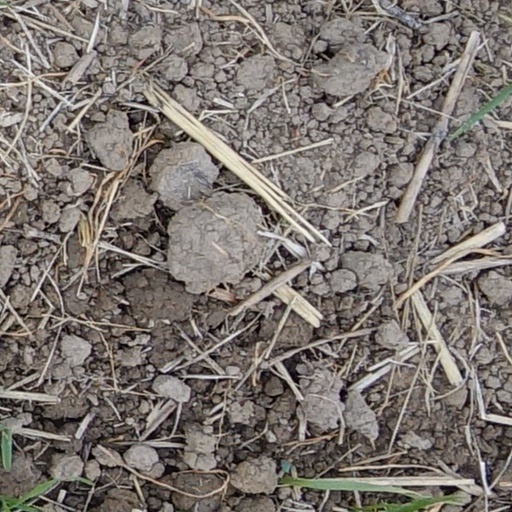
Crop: wheat